History of the Indo-Greek Kingdom

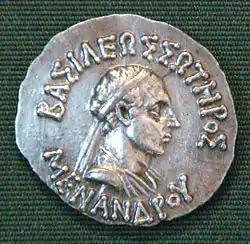
Coin of Menander. Greek legend, BASILEOS SOTEROS MENANDROY lit. "Saviour King Menander".

There may also have been setbacks in the east. The Hathigumpha inscription, written by the king of Kalinga, Kharavela, also describes the presence of the "Yavana" king whose name has been identified as "Demetrius" with his army in eastern India, apparently as far as the city of Rajagriha about 70 km southeast of Pataliputra and one of the foremost Buddhist sacred cities, but claims that this Demetrius ultimately retreated to Mathura on hearing of Kharavela's military successes further south: